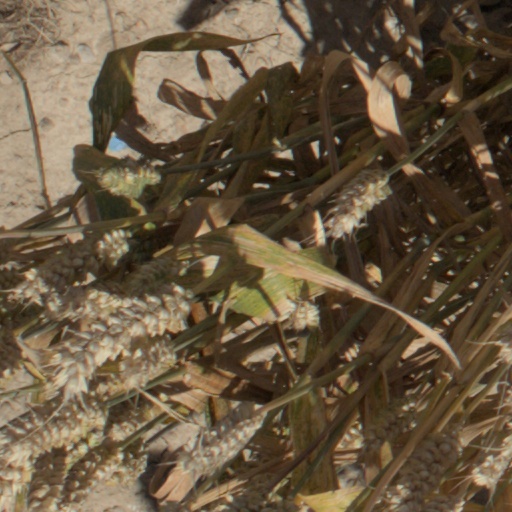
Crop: wheat